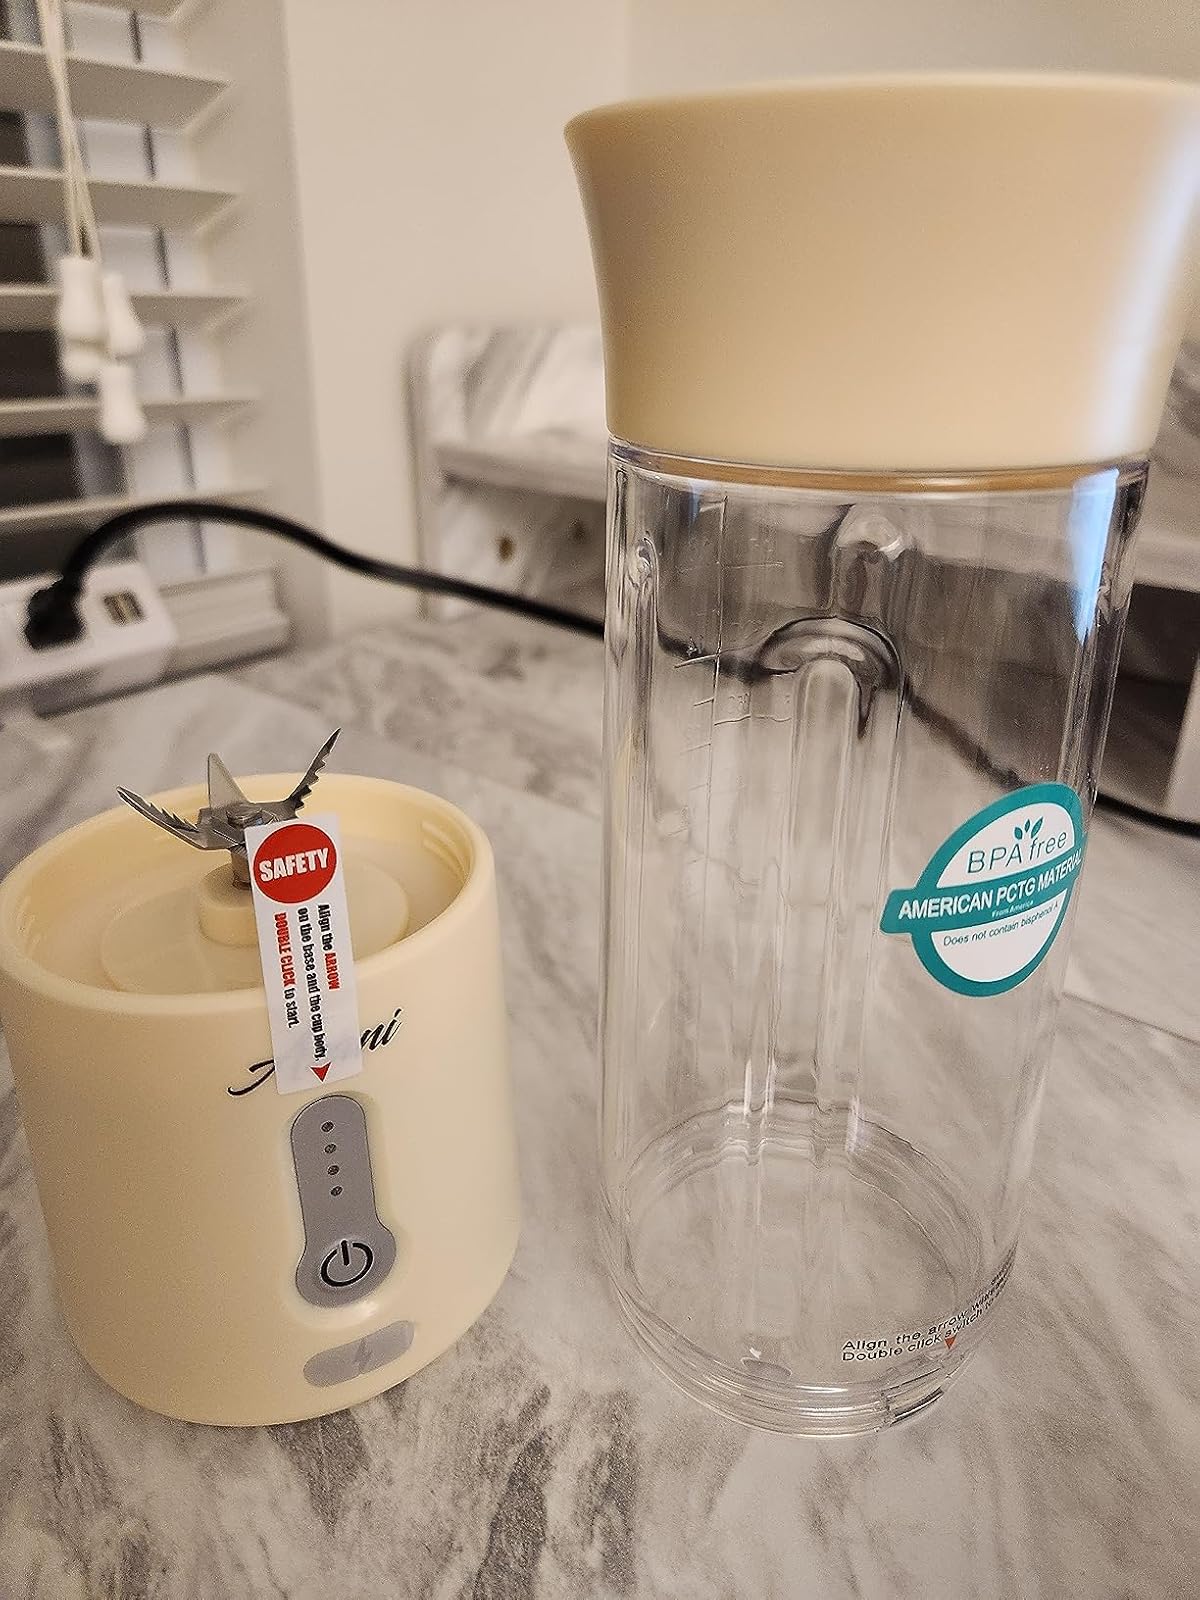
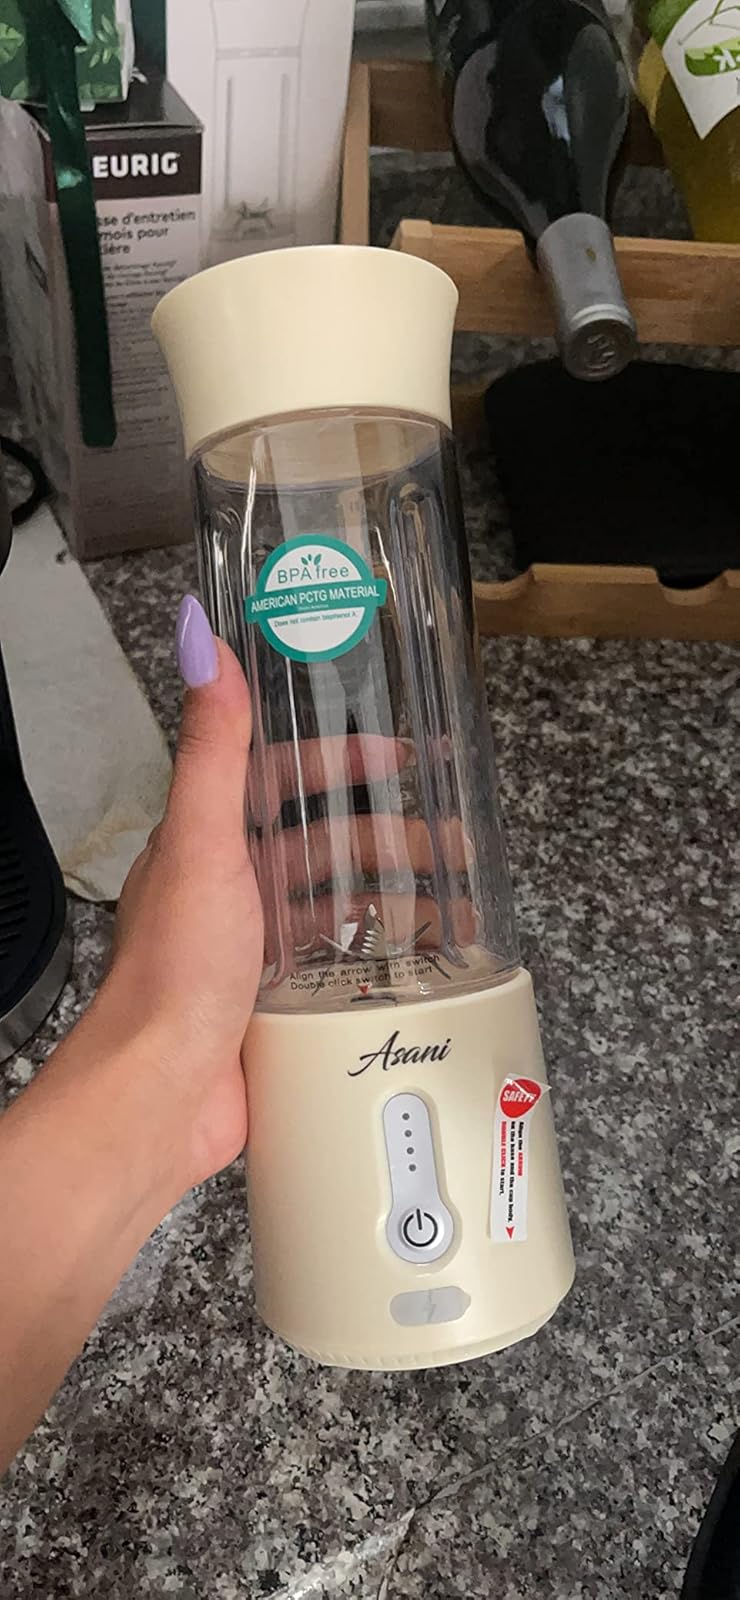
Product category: items_blender
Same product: yes